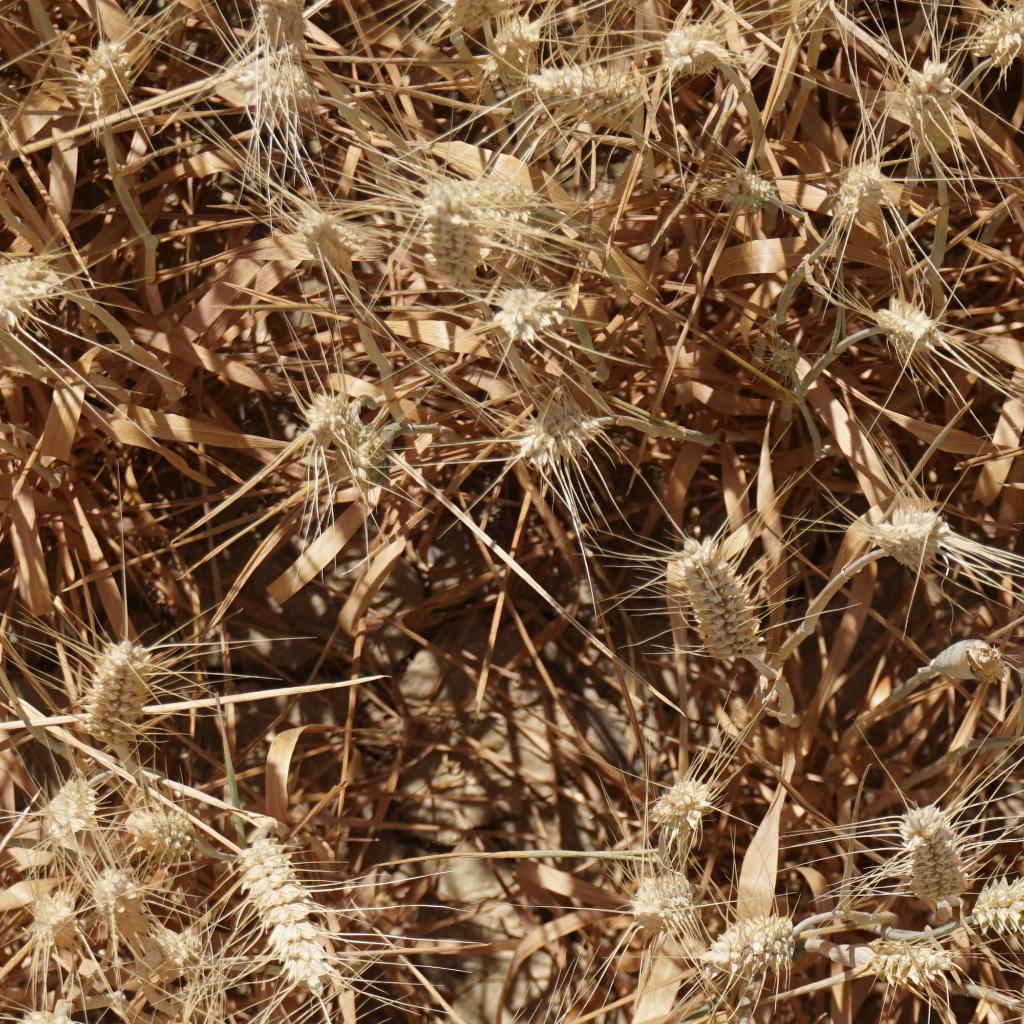
Country: France
Location: Gréoux
Wheat development stage: Filling - Ripening